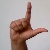
The image shows a hand gesture representing the letter 'L' in Indian Sign Language.